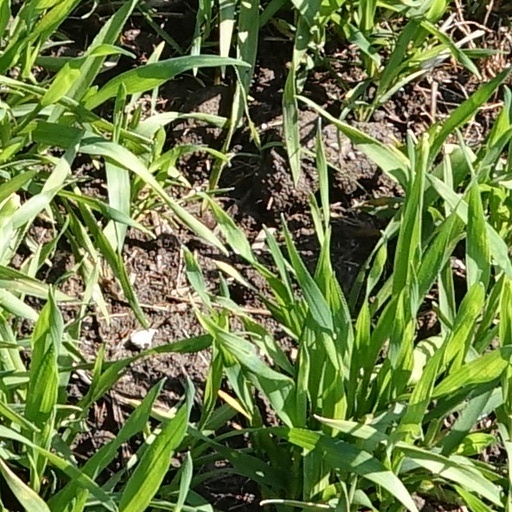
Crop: wheat